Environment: real
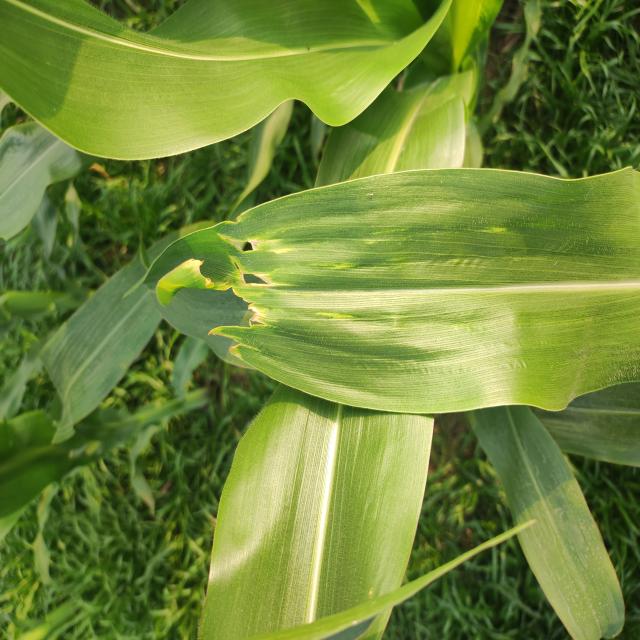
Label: fall_armyworm